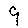
Label: 9